Amund Djuve

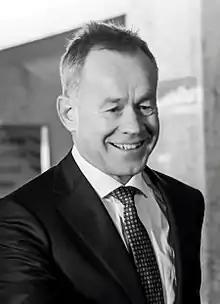
Djuve in 2014

He was born in Oslo, and graduated in business administration (siviløkonom) from the Norwegian School of Economics. In 1999 he was appointed chief editor for the newspaper "Dagens Næringsliv". Being a newspaper for finance and business, during Djuve's leadership "Dagens Næringsliv" has also focused on investigative journalism, revealing corruption, fraud and money laundering.